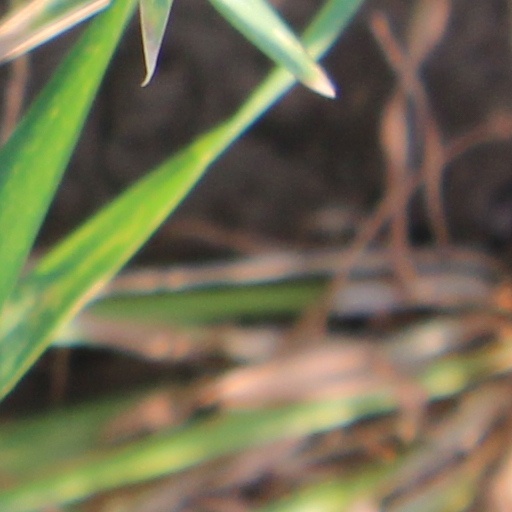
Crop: wheat